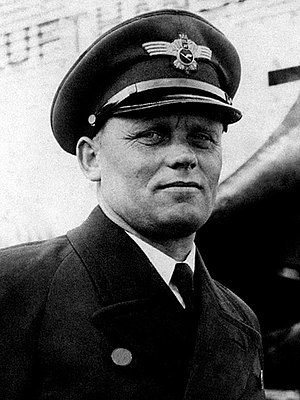
Hans Baur
Johann Peter Baur, kaldet Hans Baur, var Gruppenführer i SS, Adolf Hitlers Chefpilot og leder af eskadrillen "Reichsregierung".